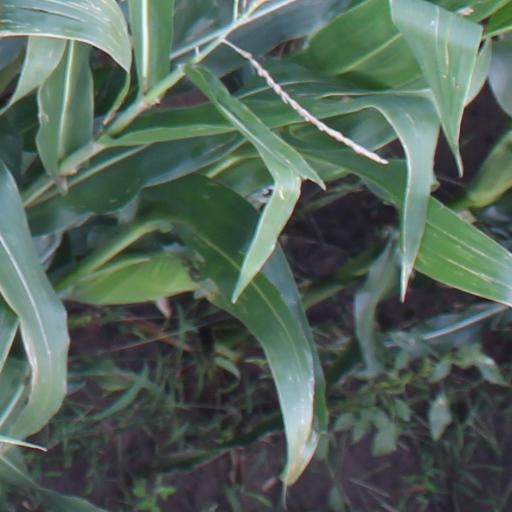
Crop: maize; corn